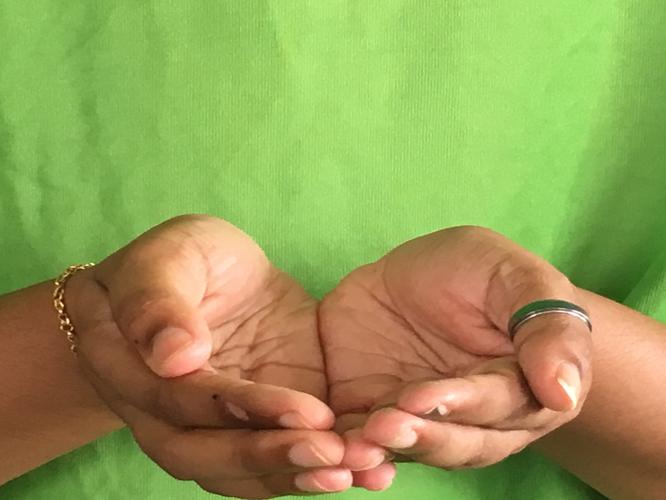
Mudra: Pushpaputa
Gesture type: double_hand